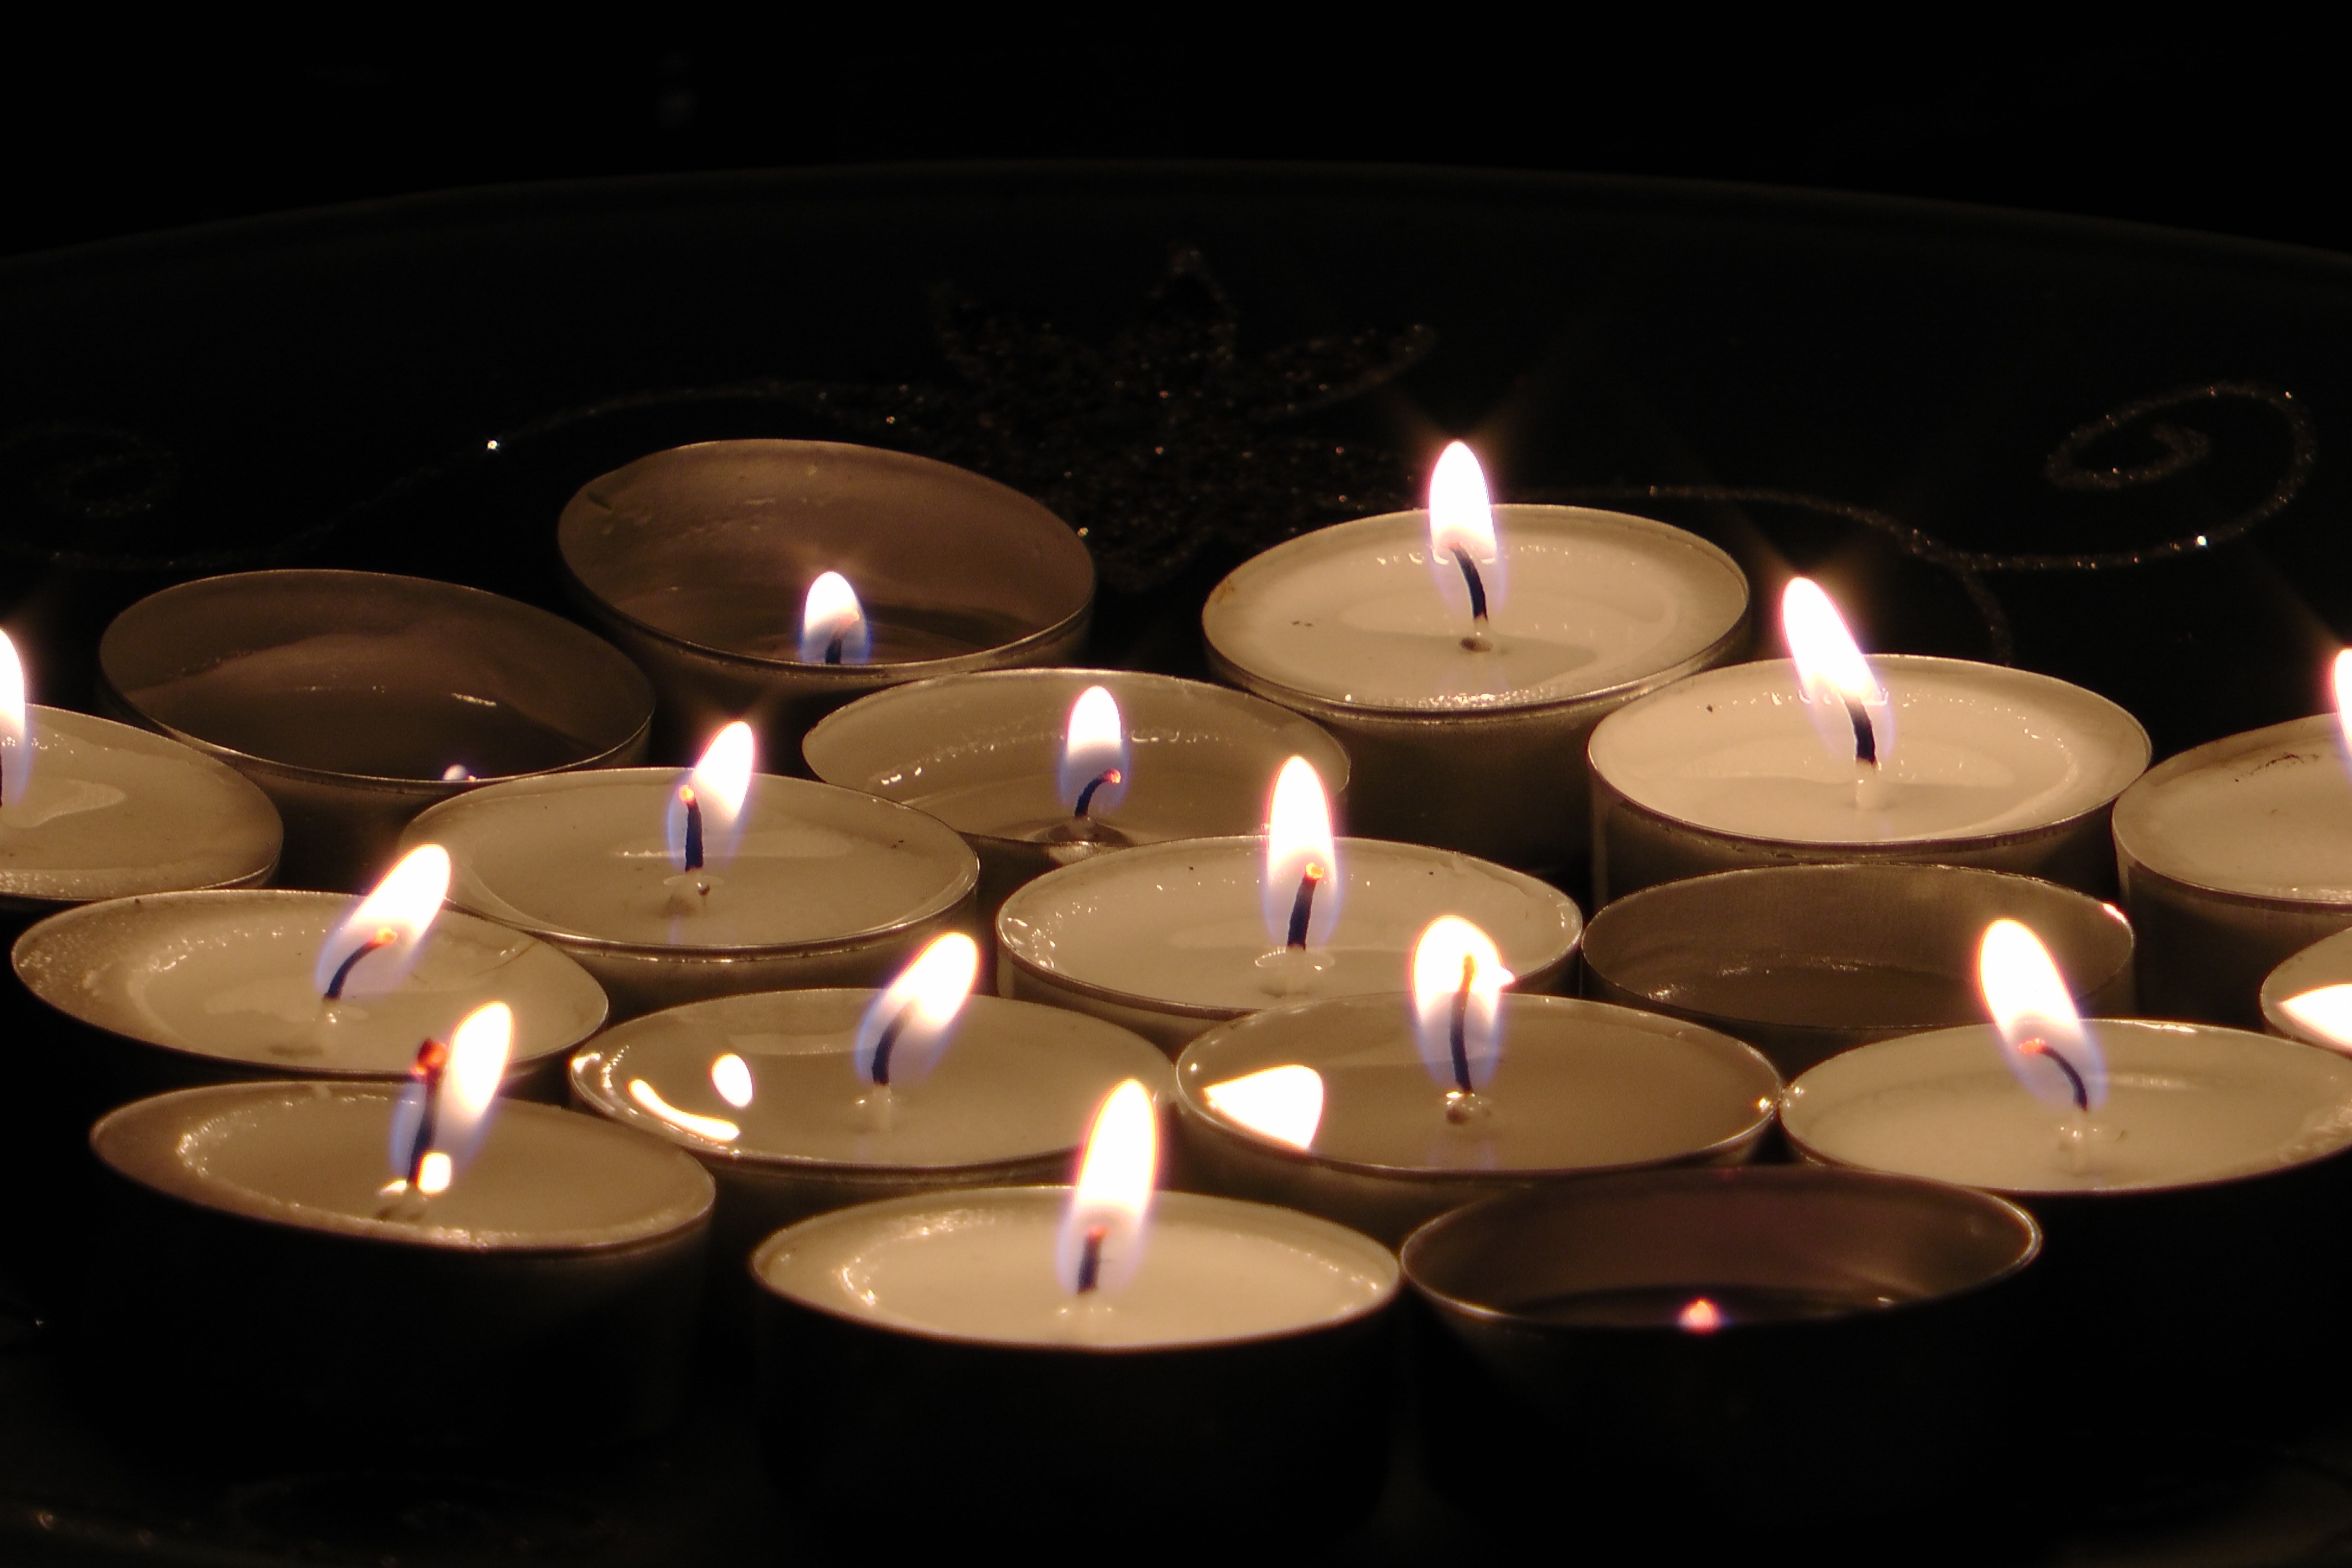
light, macro, flame, fire, candle, lighting, decor, circle, close up, inside, concept, beautiful, tea candles